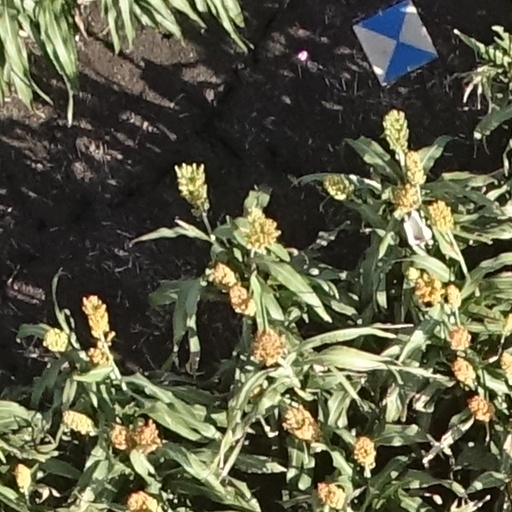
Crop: sorghum